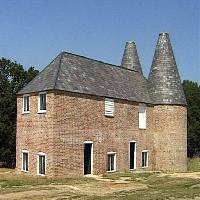
Weather: sun or clear